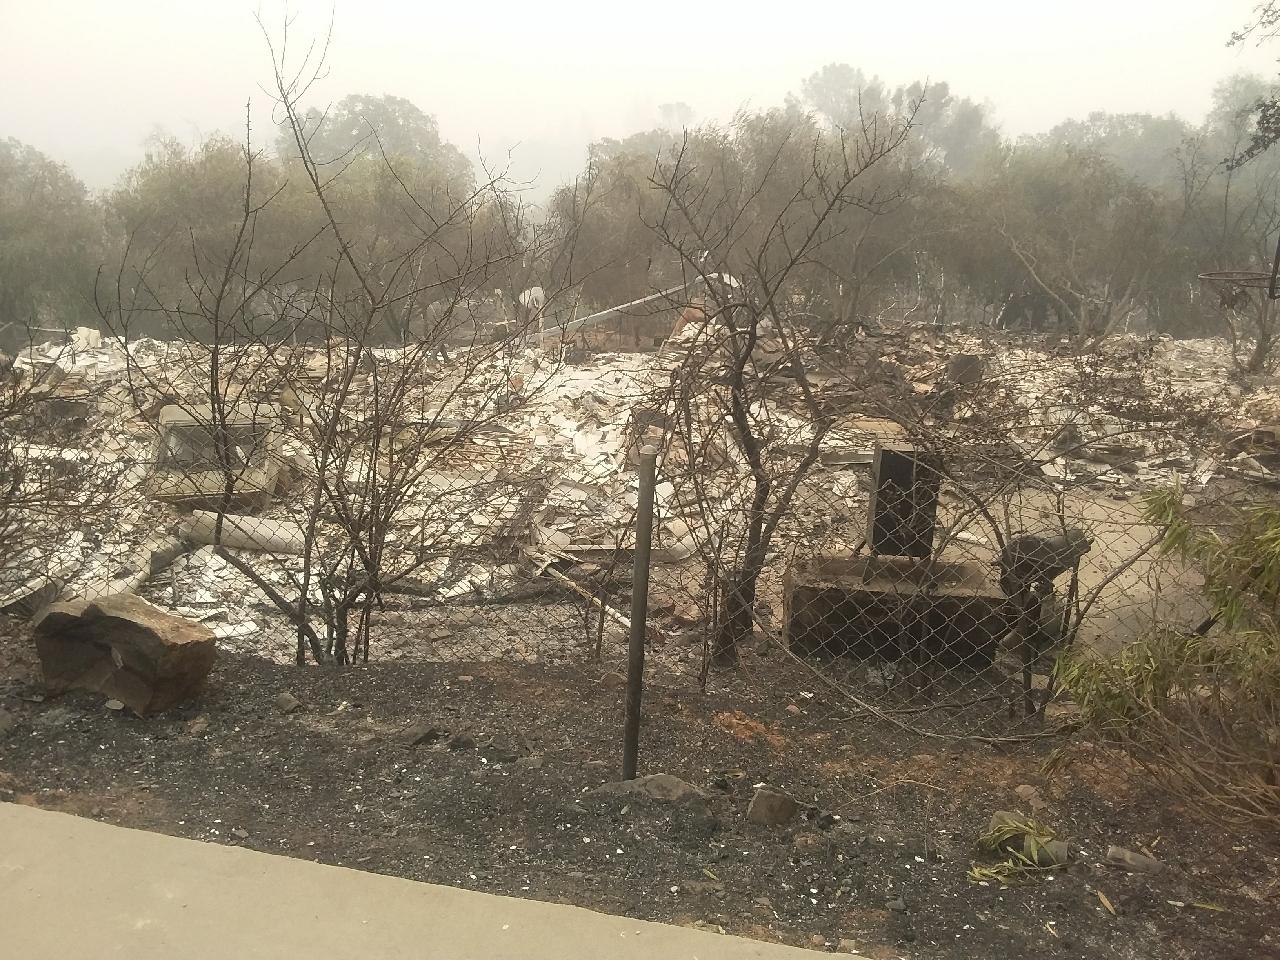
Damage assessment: destroyed